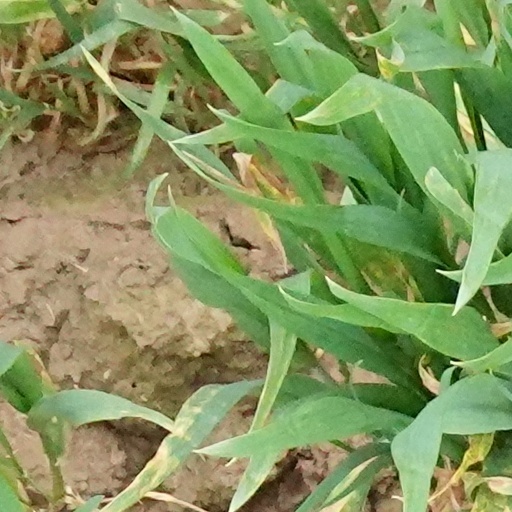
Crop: wheat